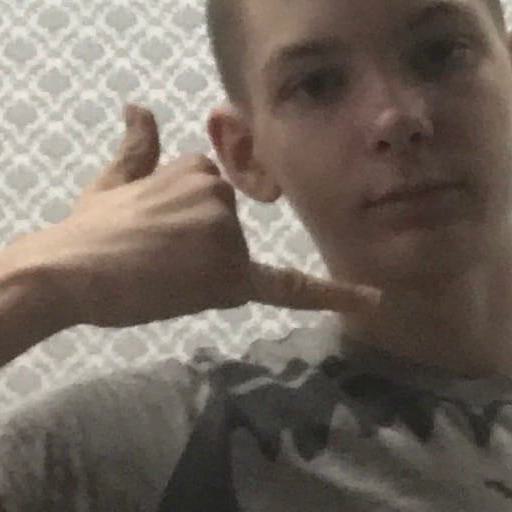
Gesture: call